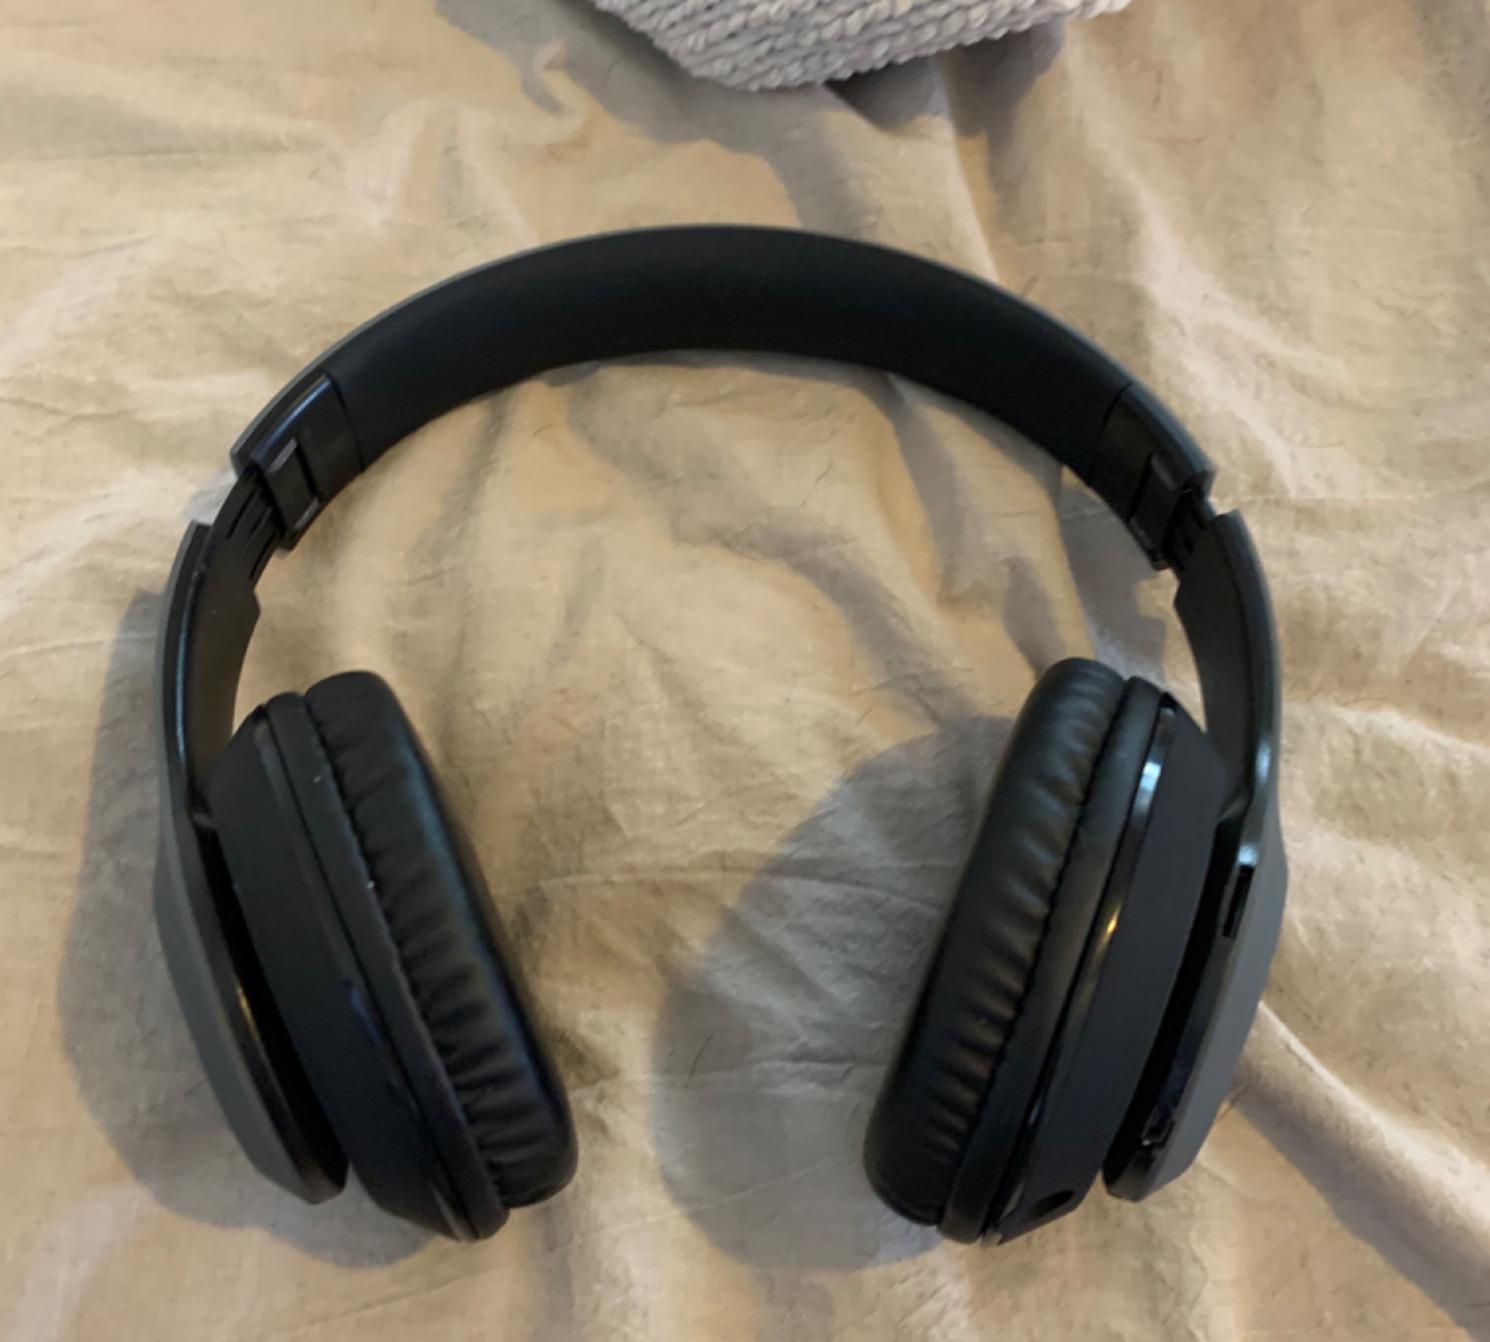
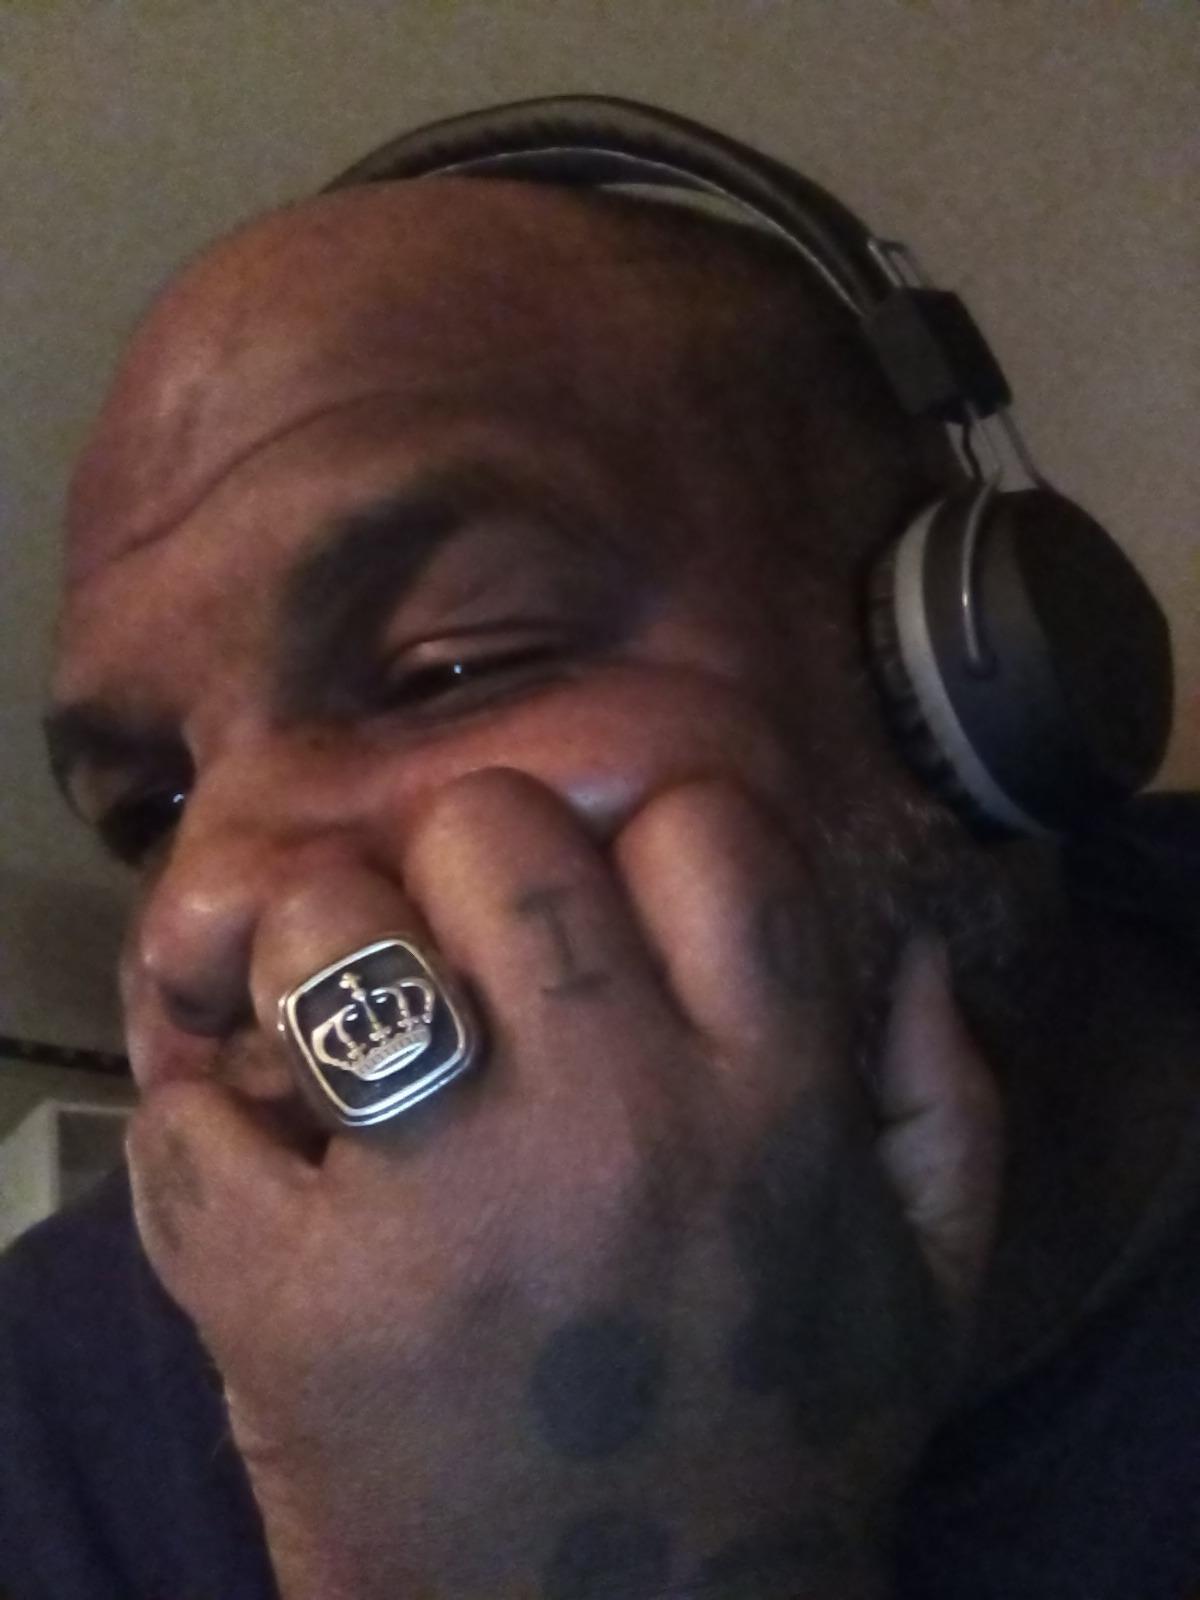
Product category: headphones
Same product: no